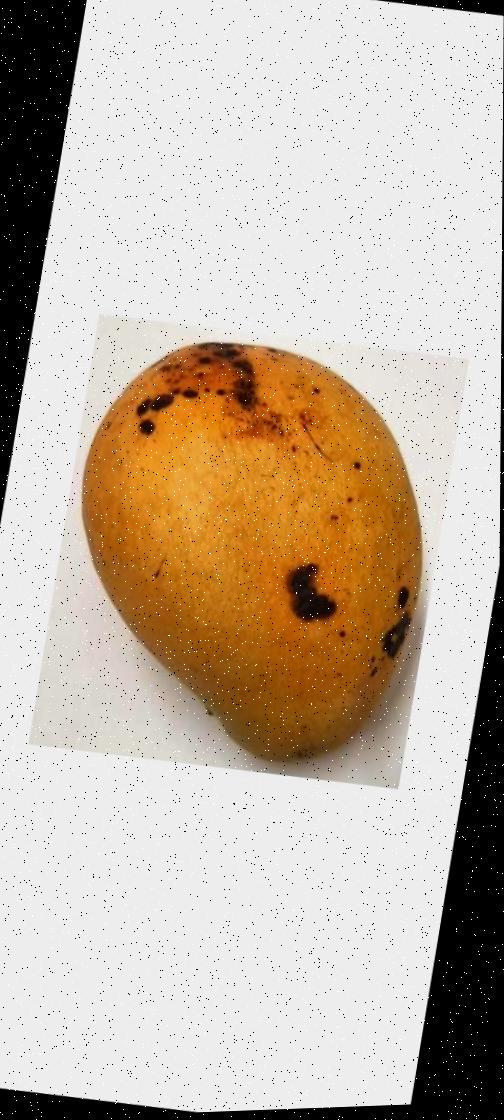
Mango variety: Bari-11